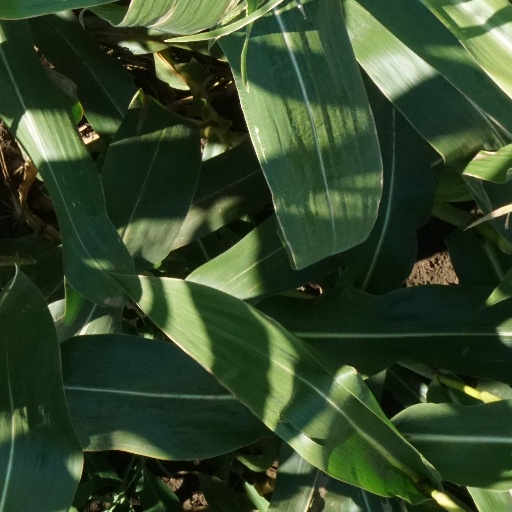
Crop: maize; corn